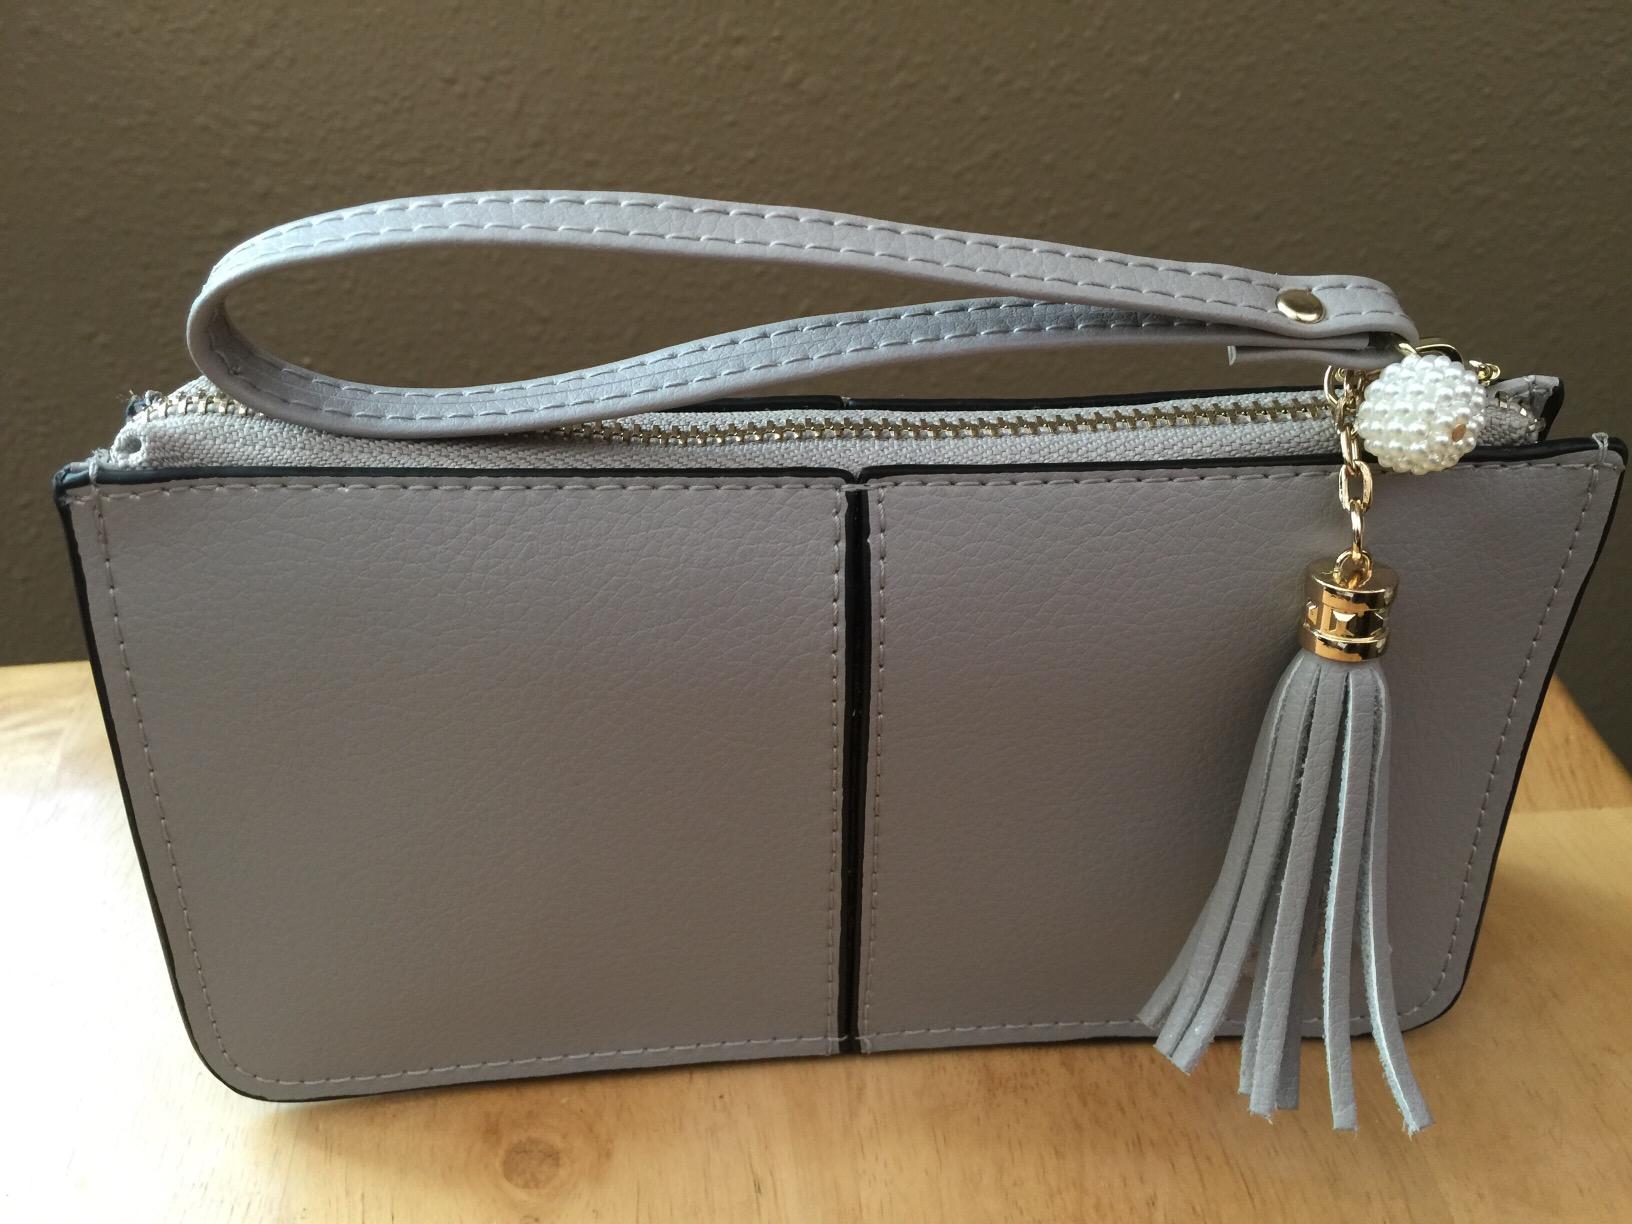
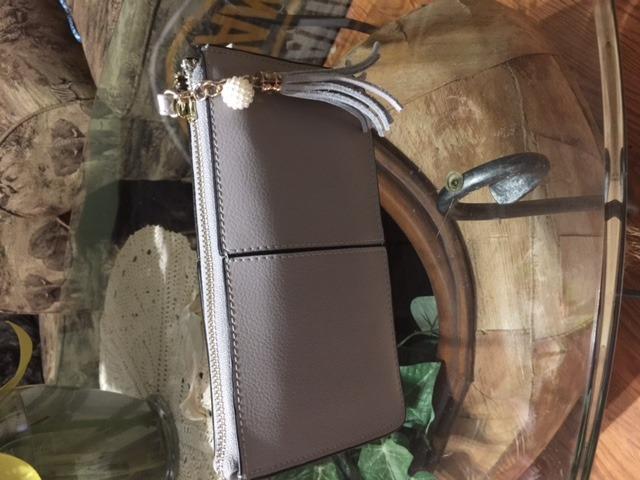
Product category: accessories_wallet
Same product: yes